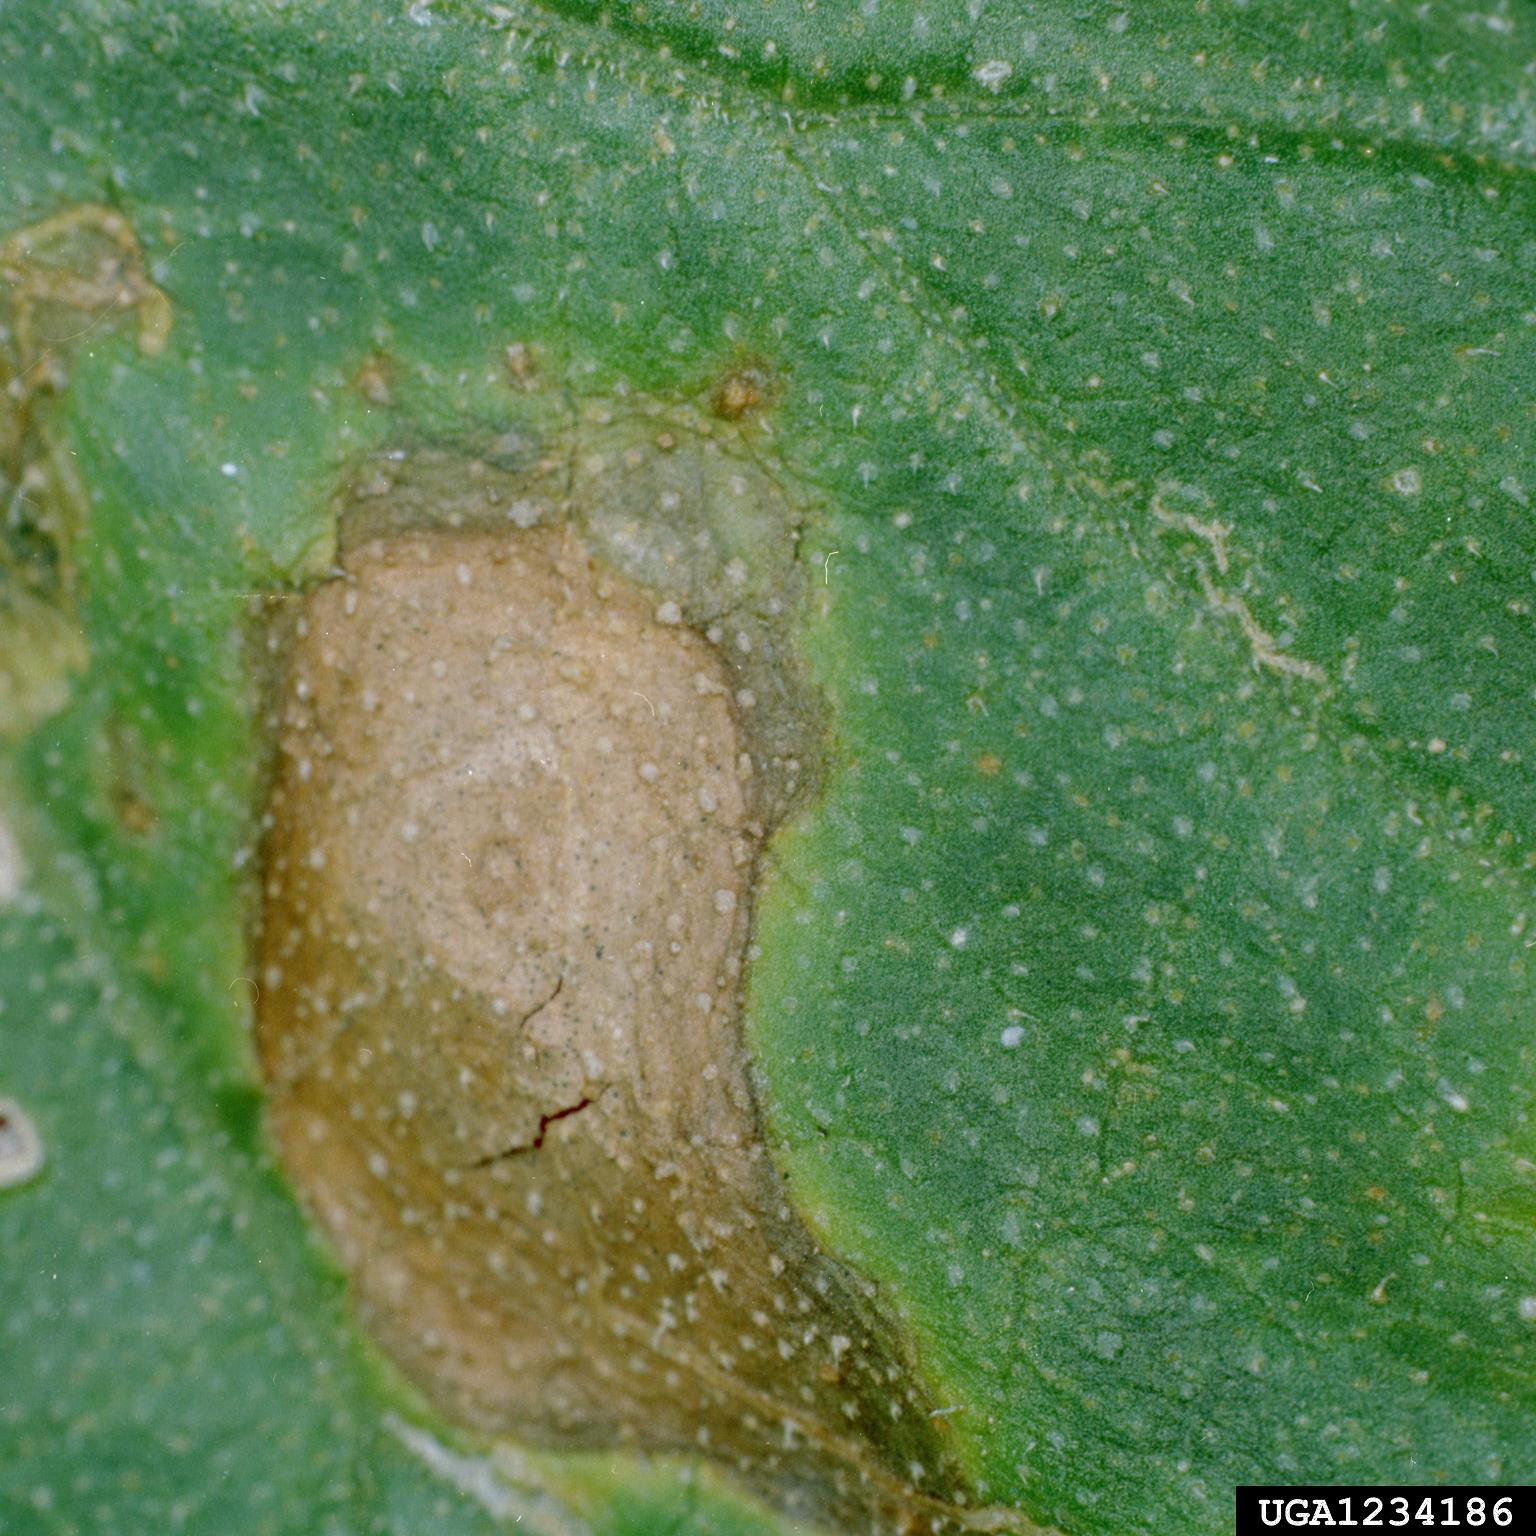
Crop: unknown
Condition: broccoli_broccoli_alternaria_spot